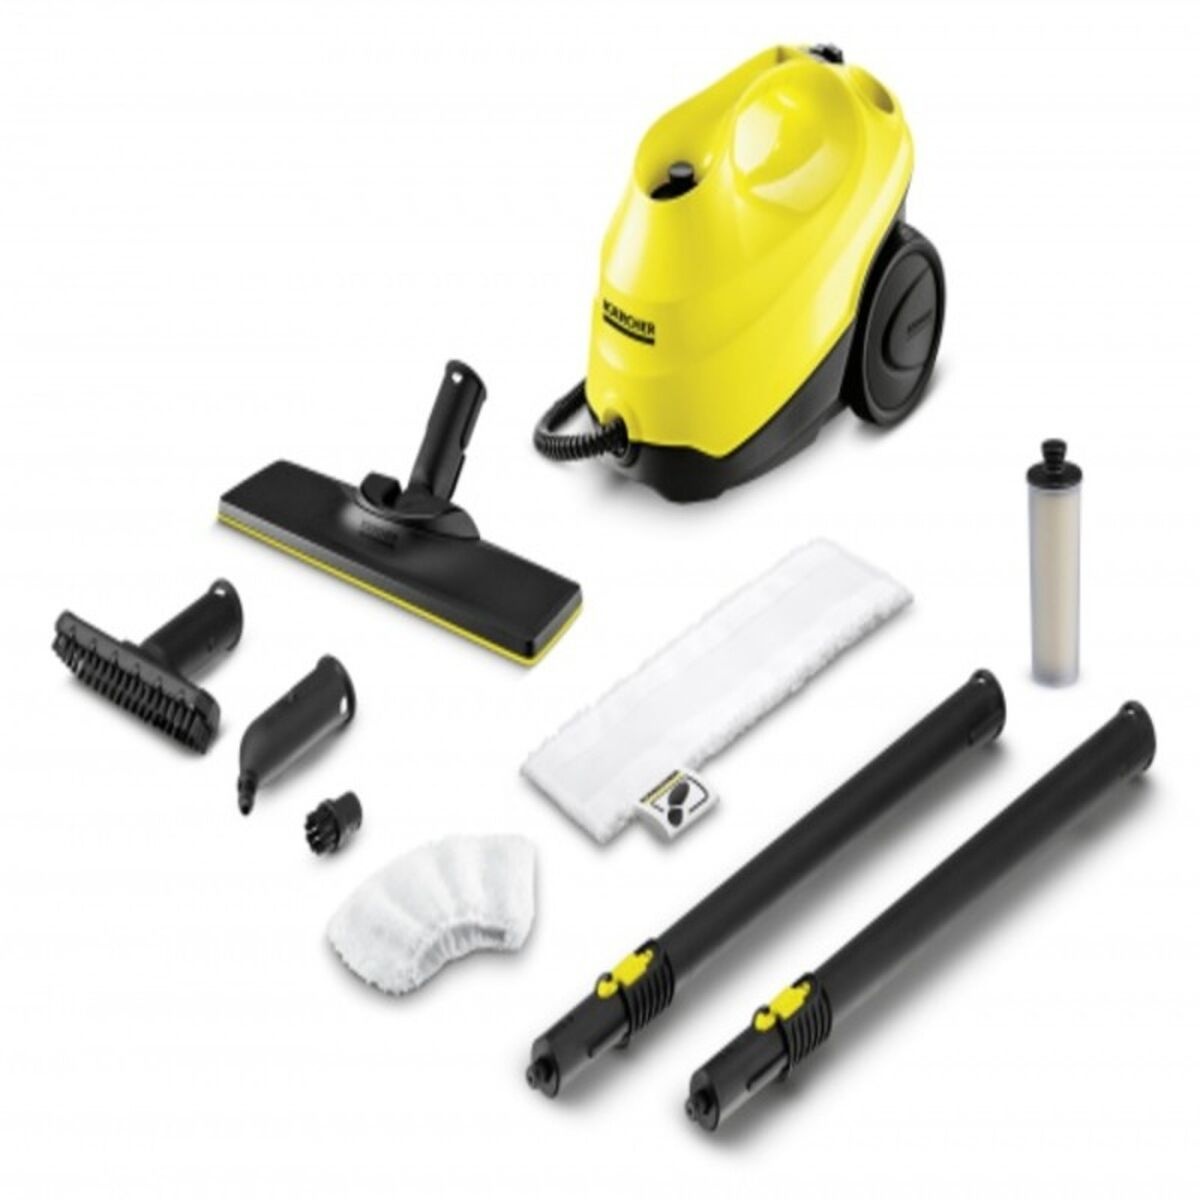
Aparat de Curățare Vaporeta Kärcher 1.513-124.0 3.5 bar 1 L 1900W Galben
Brand: Kärcher
Dacă sunteți interesați de electrocasnice pentru casa dvs. la cele mai avantajoase prețuri, nu ratați Aparat de Curățare Vaporeta Kärcher 1.513-124.0 3.5 bar 1 L 1900W Galben și o gamă largă de electrocasnice mici de calitate! Culoare: Galben Putere: 1900 W Capacitate: 1 L Lungimea cablului: 4 m Presiune: 3.5 bar Tip de priză: Priză EU
Category: Home & Garden > Household Appliances > Floor & Steam Cleaners > Carpet Steamers > Professional Carpet Steamers